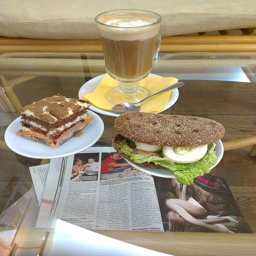
glass table with sandwich desert and coffee drink.
A sandwhich and dessert are shown with a hot coffee.
Two plates of food and a drink with an open magazine.
The sandwich, pastry, and hot drink are setting on the glass table.
There are two foods and one drink set on the clear table.